Islam in Slovenia

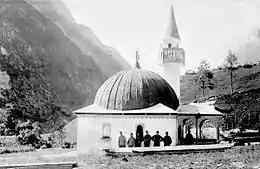
An old Austro-Hungarian Mosque in Log pod Mangartom, pulled down after World War I

There was a mosque in Log pod Mangartom, a village now in the extreme northwest of Slovenia, Log pod Mangartom Mosque, built by the Bosnian-Herzegovinian Infantry Regiment No. 4 during World War I and probably demolished soon after the war. In 2013, works begun to build a mosque in Ljubljana, to be completed in 2016.